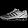
Label: Sneaker